Mahendra Highway

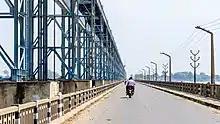
Koshi Barrage

From Mechinagar (Kakarvitta), the highway runs relatively smoothly for to Itahari. west of Mechinagar are the junctions for routes to Ilam at Charali and for Bhadrapur at Birtamod. The highway crosses innumerable streams on the way, including Khadam Nadi, east of Itahari, and Ratua Nadi, near Damak. Itahari is the road junction, with Biratnagar, on the Nepal-India border, to the south and Dharan and Dhankuta to the north.